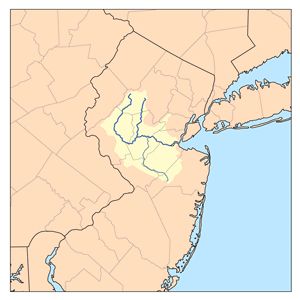
Le Raritan est un des grands fleuves du centre du New Jersey, long de 112 km, qui prend sa source dans les montages de la partie centrale de l’État et qui se jette dans la baie de Raritan, dans l'océan Atlantique. Son bassin hydrographique recouvre l'essentiel des monts du centre de l’État.